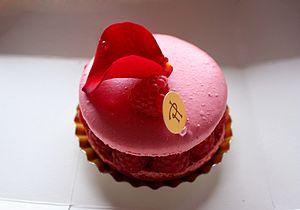
Pierre Hermé, né le 20 novembre 1961 à Colmar, est un chef pâtissier-chocolatier français.